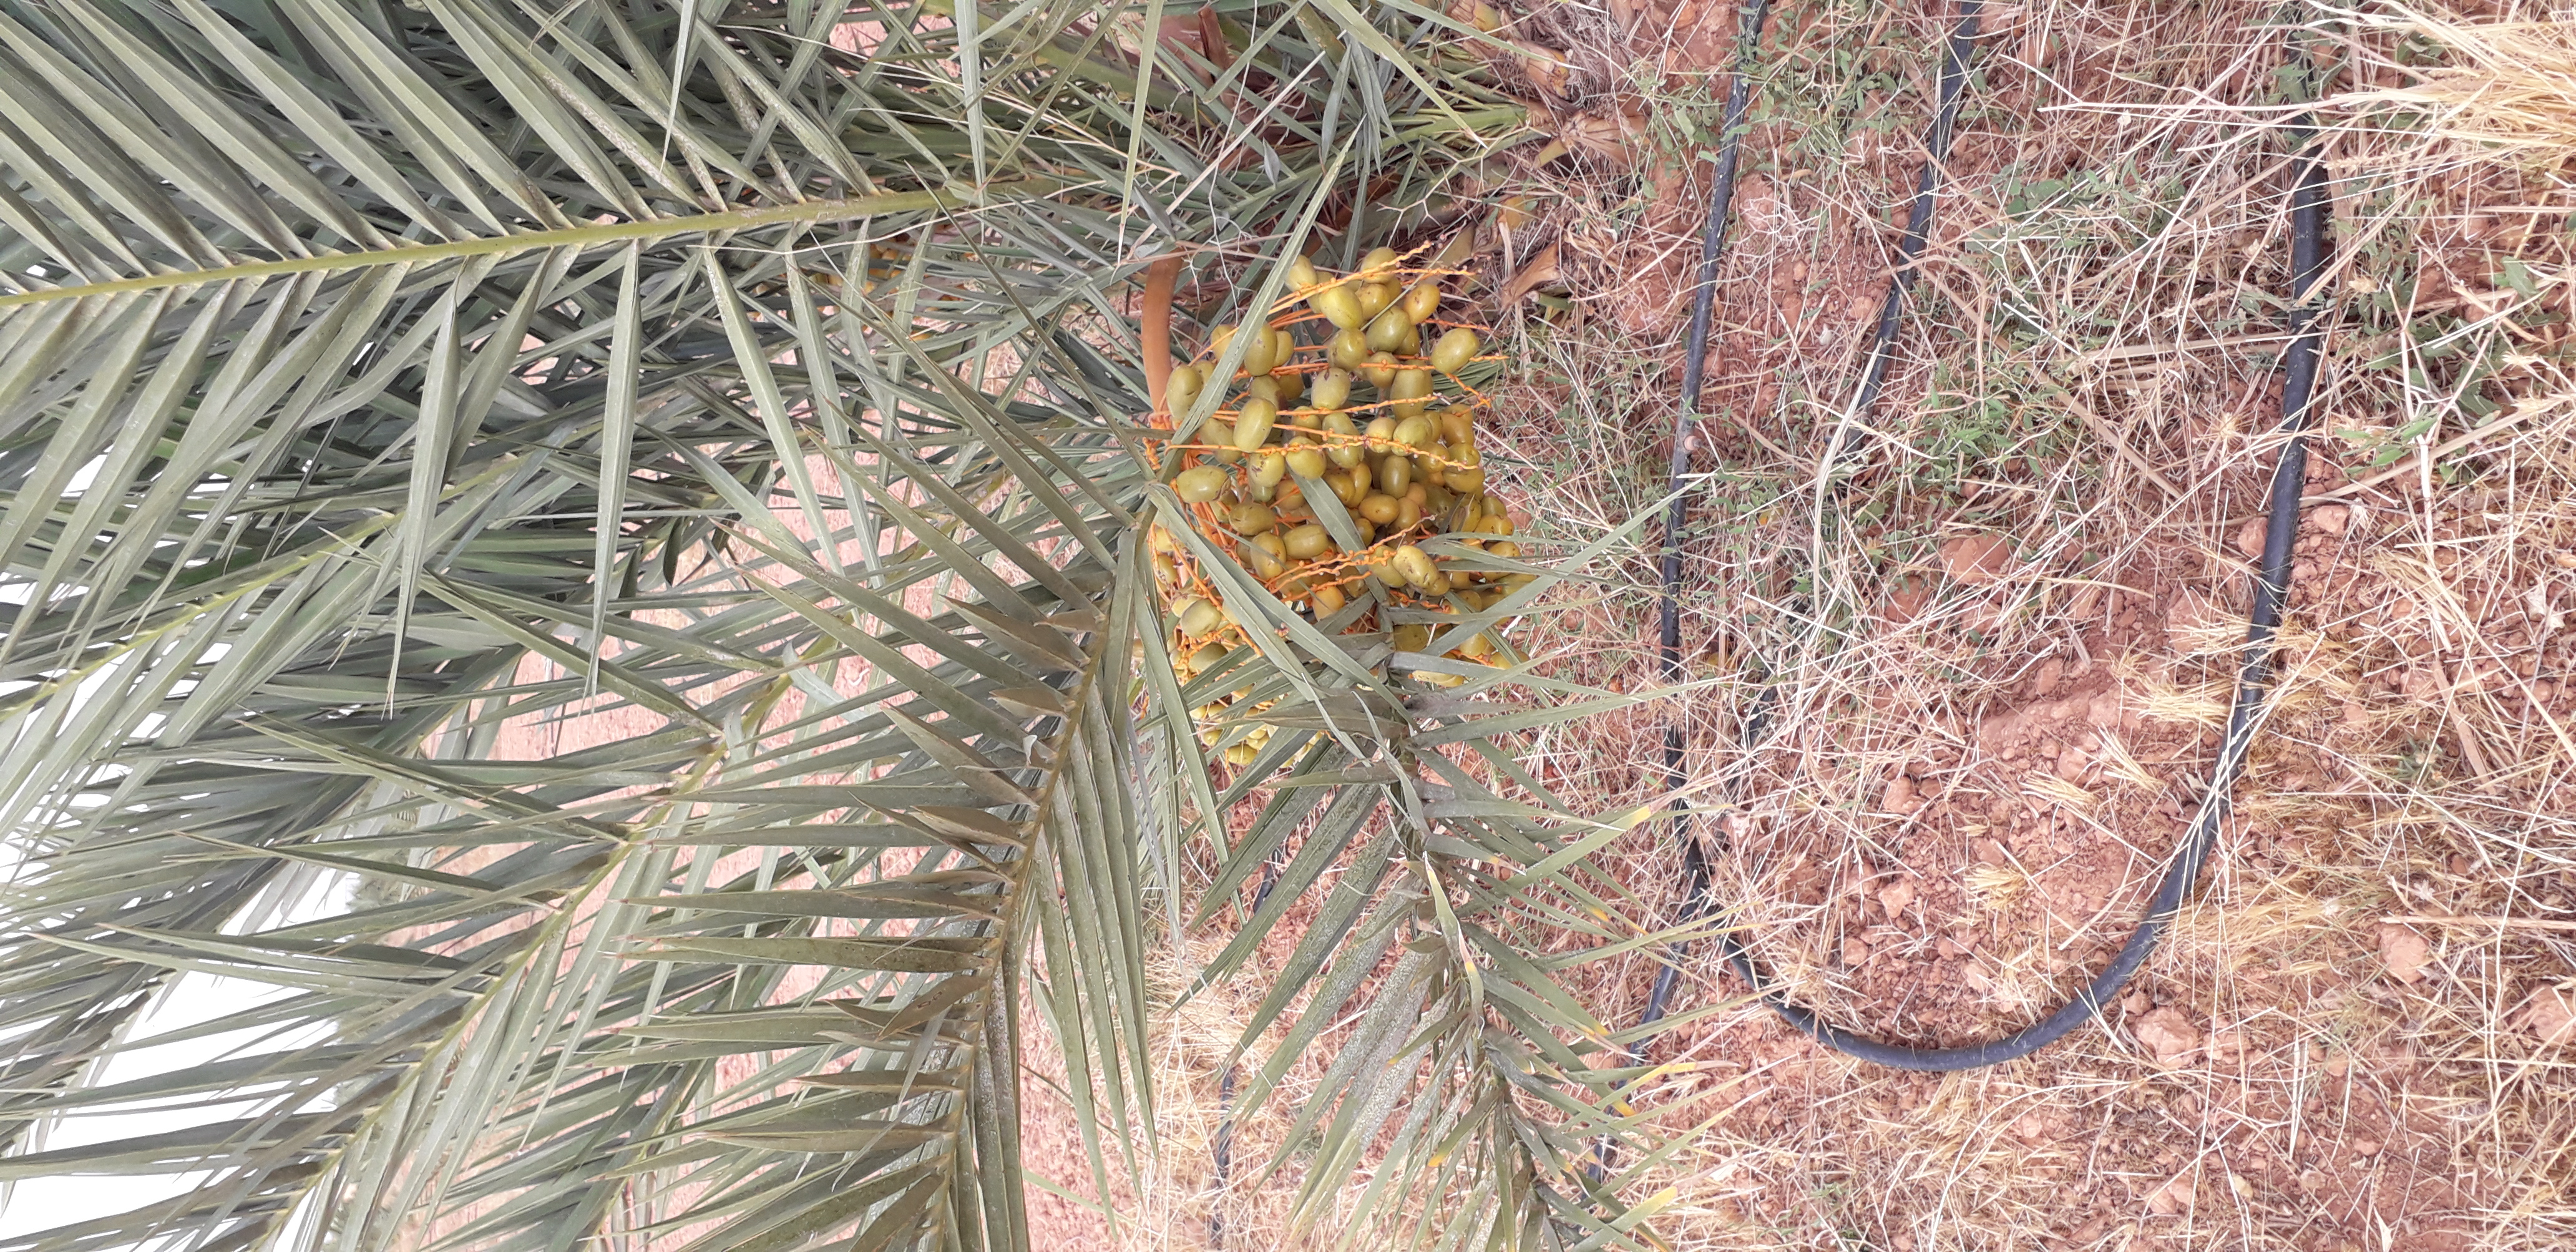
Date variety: Boufagous